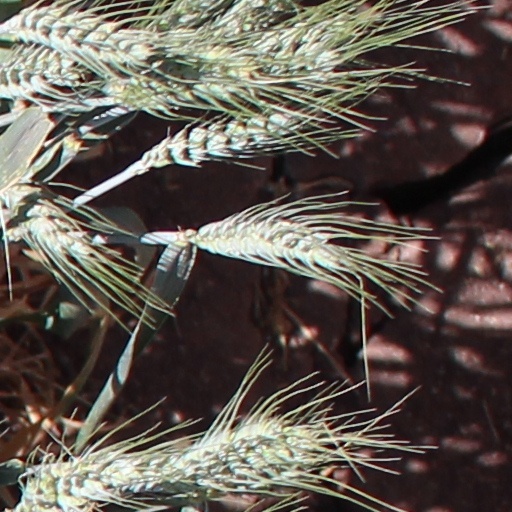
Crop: wheat